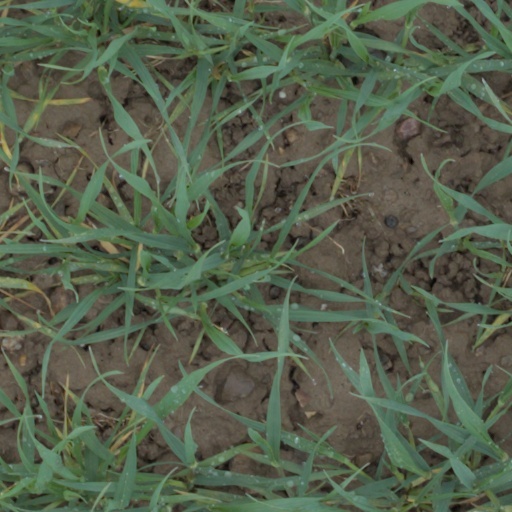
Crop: wheat